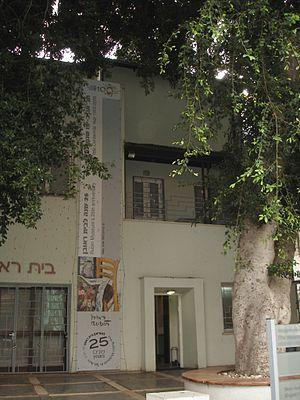
La rue Bialik est une rue dans le centre historique de Tel Aviv qui regroupe un nombre important de petits immeubles de style Bauhaus des années 1930-1940.